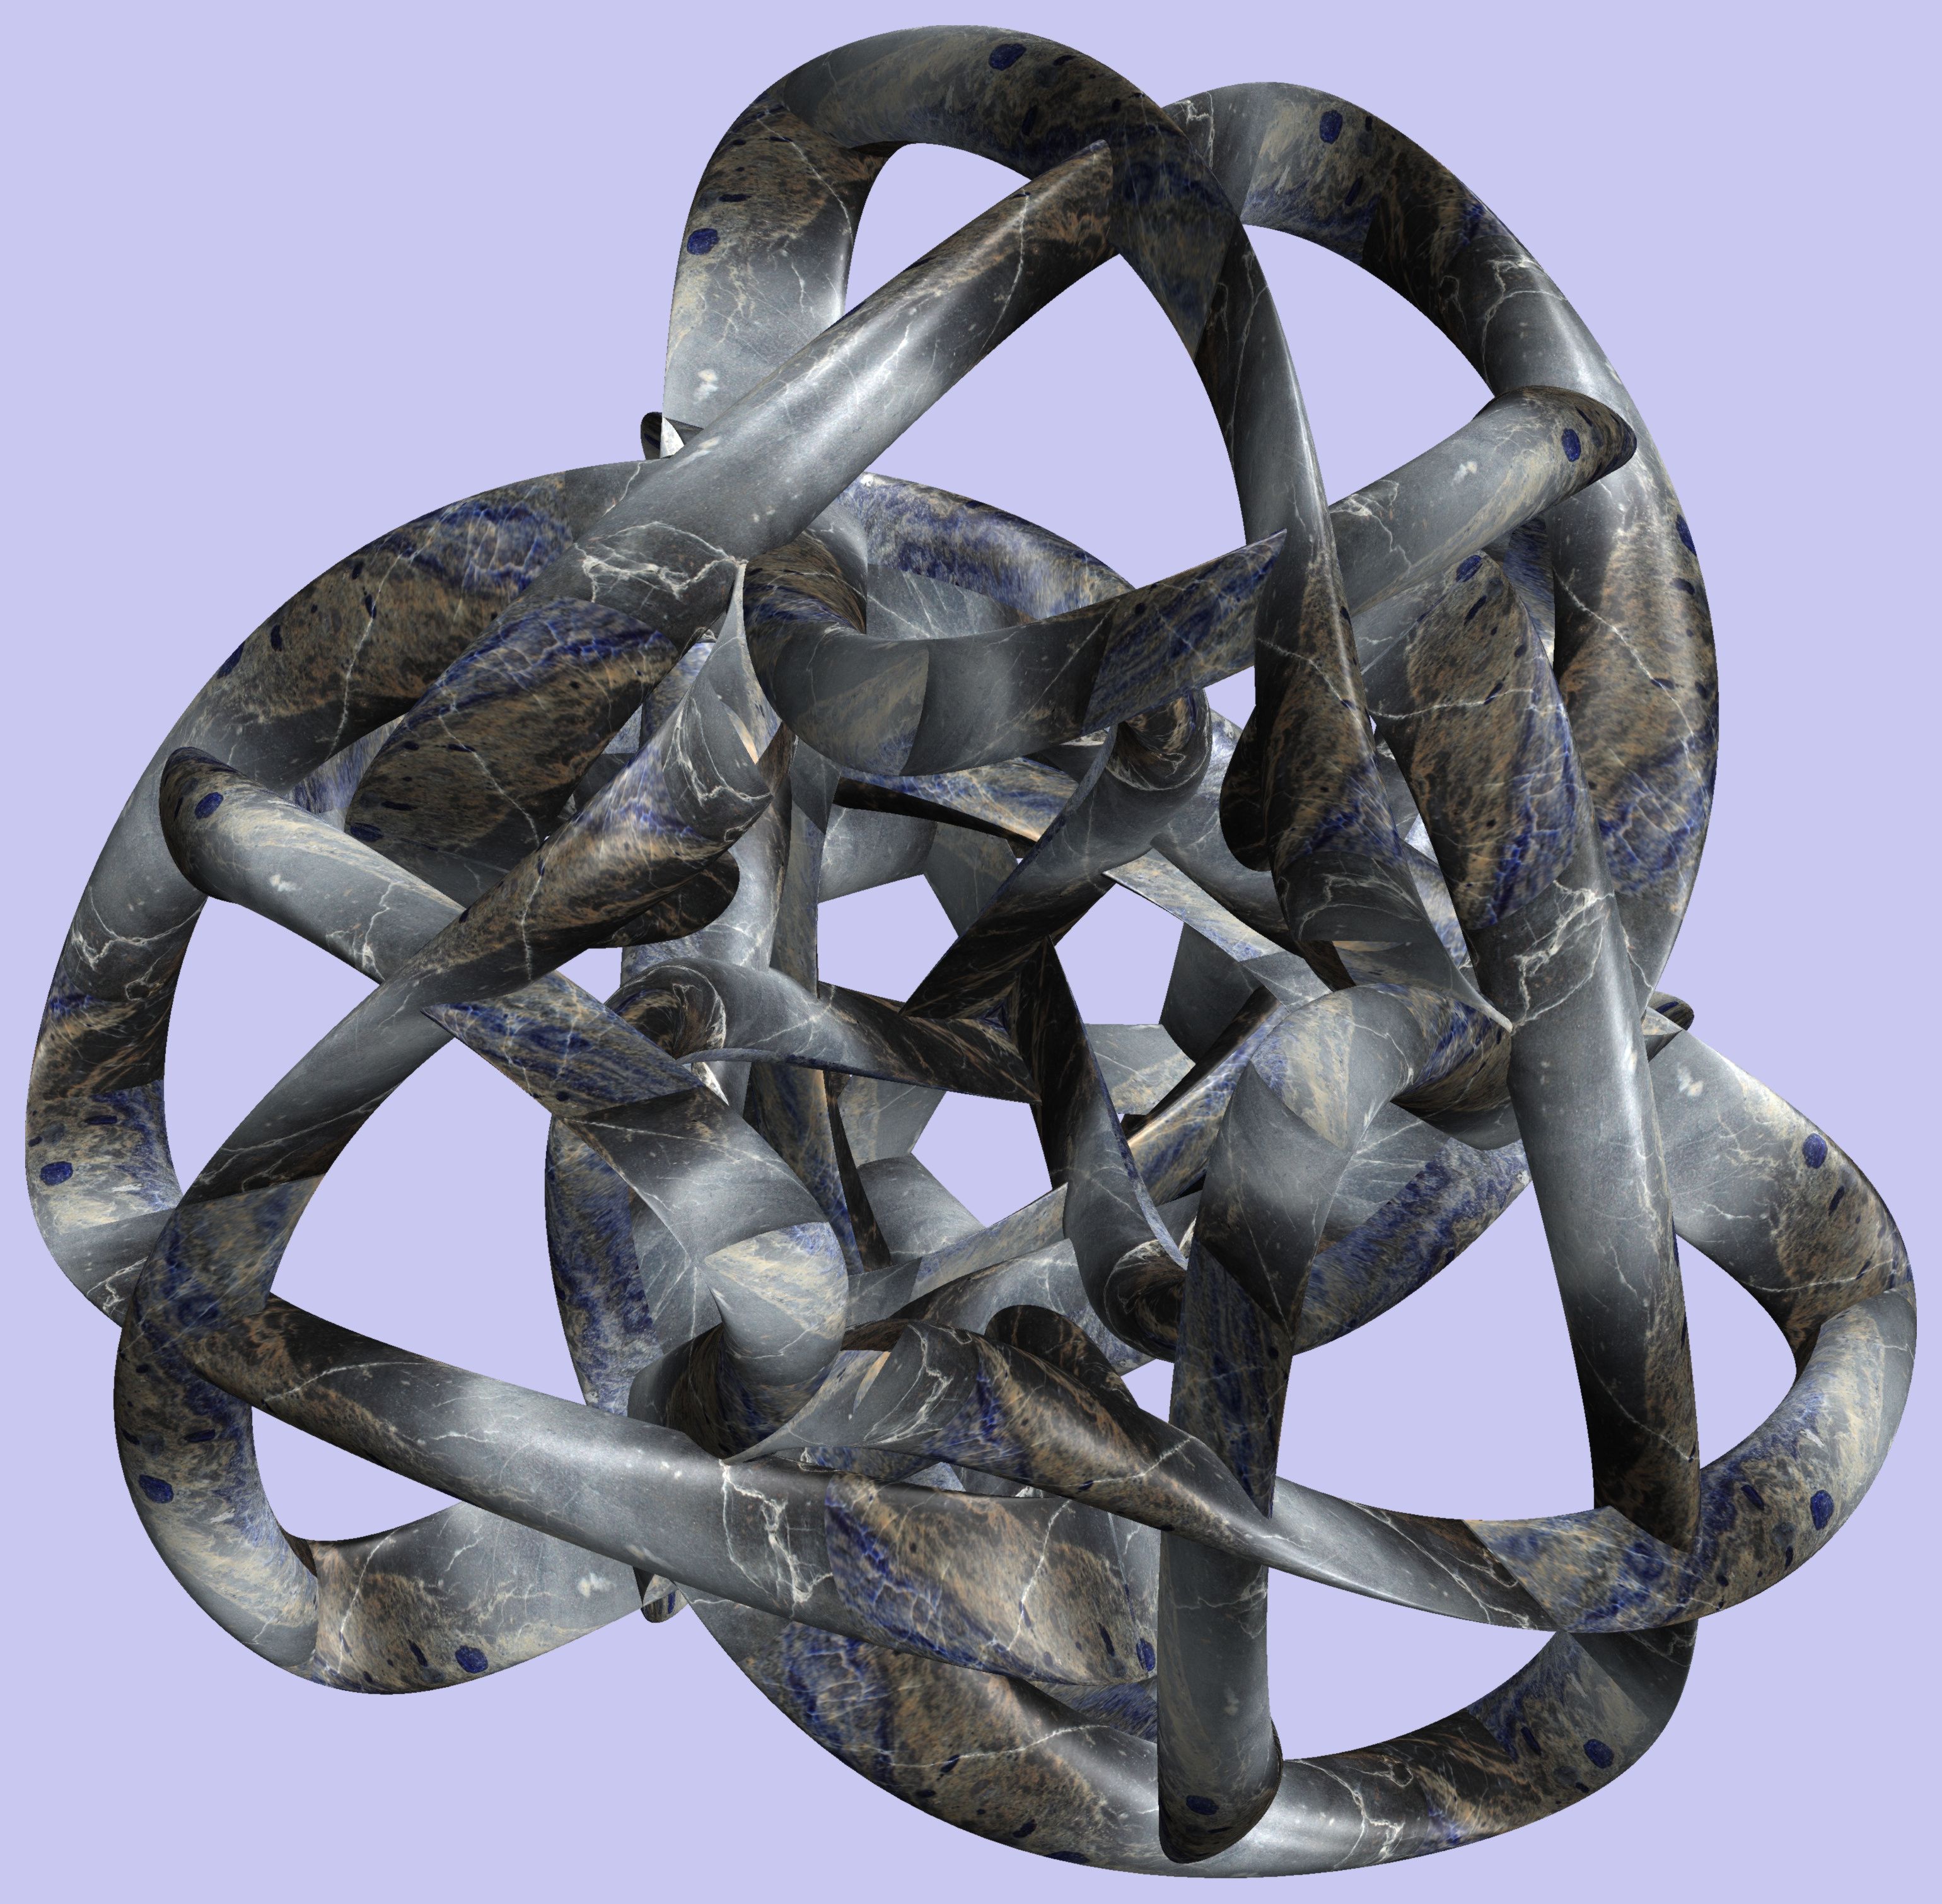
structure, texture, monument, statue, pattern, metal, jewellery, sculpture, art, figure, design, symmetry, 3d, graphic, trophy, torus, mathematica, cg, parametricplot3d, code, program, algorithm, abstruct, mapping, bronze sculpture